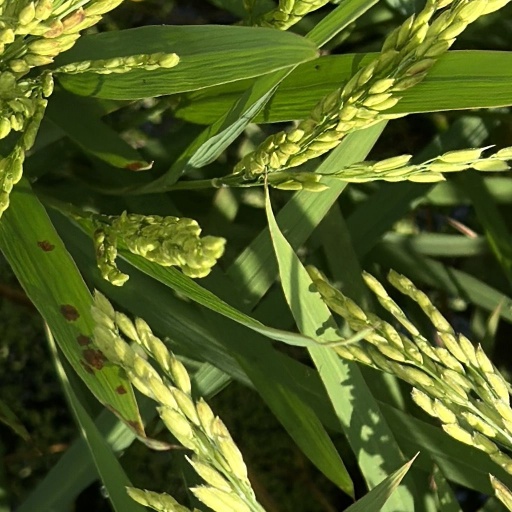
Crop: rice